Karl Mediz

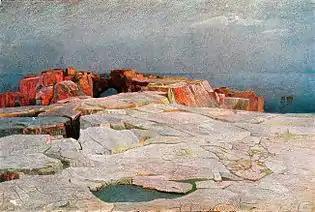
Coastal Landscape

He was born into a family of merchants and was raised by his aunt in Znaim. Later, he worked at his uncle's general store in Retz. After his artistic talents were discovered and favorably commented upon by Friedrich von Amerling, he was sent to study at the Academy of Fine Arts, Vienna, under Christian Griepenkerl and Fritz L’Allemand. This was followed by studies in Munich with Paul Hermann Wagner (1852–1937) and Alexander Demetrius Goltz. He finished at the Académie Julian in Paris.